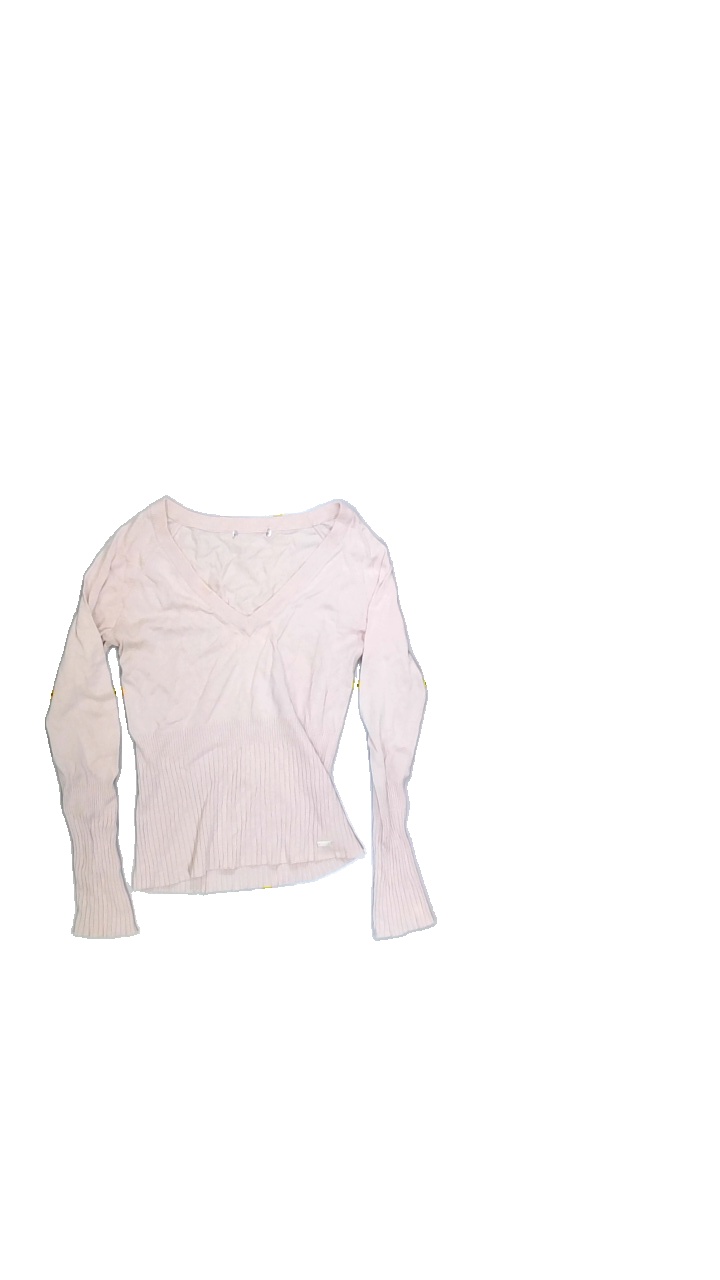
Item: Blouse (Ladies)
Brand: Missing
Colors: Pink
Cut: Regular, V-collar
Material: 56%viscose 44%nylon
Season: Spring
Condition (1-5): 4
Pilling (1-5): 5
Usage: Reuse
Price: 50-100